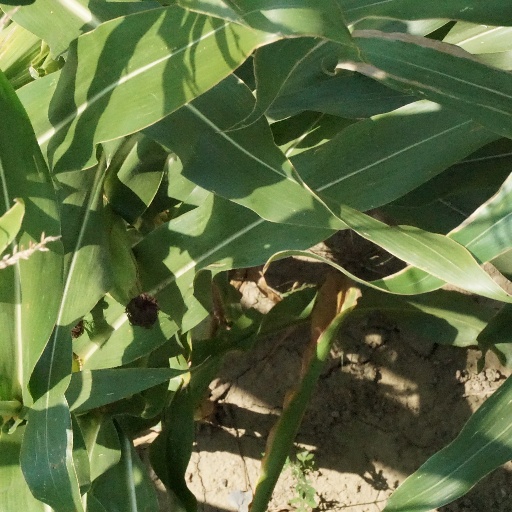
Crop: maize; corn